Electoral system of New Zealand

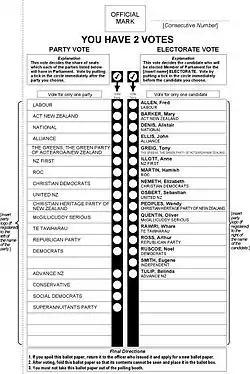
A sample MMP ballot paper

Until 1994, New Zealand used the first-past-the-post (FPP) electoral system, whereby the candidate who received the most votes in each single-member constituency was elected from that constituency. This system favoured the two-party dominance of the National Party and the Labour Party. Smaller parties found it hard to gain representation; for example, despite gaining 16% of the vote in 1978 and 21% in 1981, the New Zealand Social Credit Party won only one and two seats, respectively.